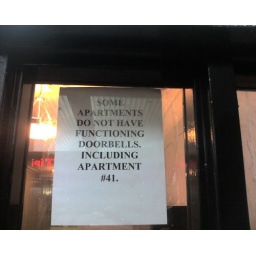
sign posted on apartment building in washington heights. (via mobile upload)